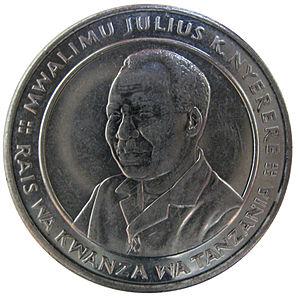
Le shilling tanzanien est la monnaie officielle de la Tanzanie depuis 1966, date à laquelle il a remplacé le shilling est-africain. Il est parfois appelé localement en anglais le T-shilling. Son symbole monétaire est TSh.